Extrusion

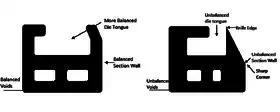
Good And Bad Practices while designing the cross section in Extrusion Process

There are guidelines for design for manufacturing, designs that can be manufactured easily and cheaply. These guidelines are a set of rules for a person designing a product to ease the manufacturing process, reduce cost and time. For example, if a hole is to be drilled, if the designer specifies a standard hole size then it reduces the cost because the drill bits of unusual sizes are not readily available they have to be custom made.